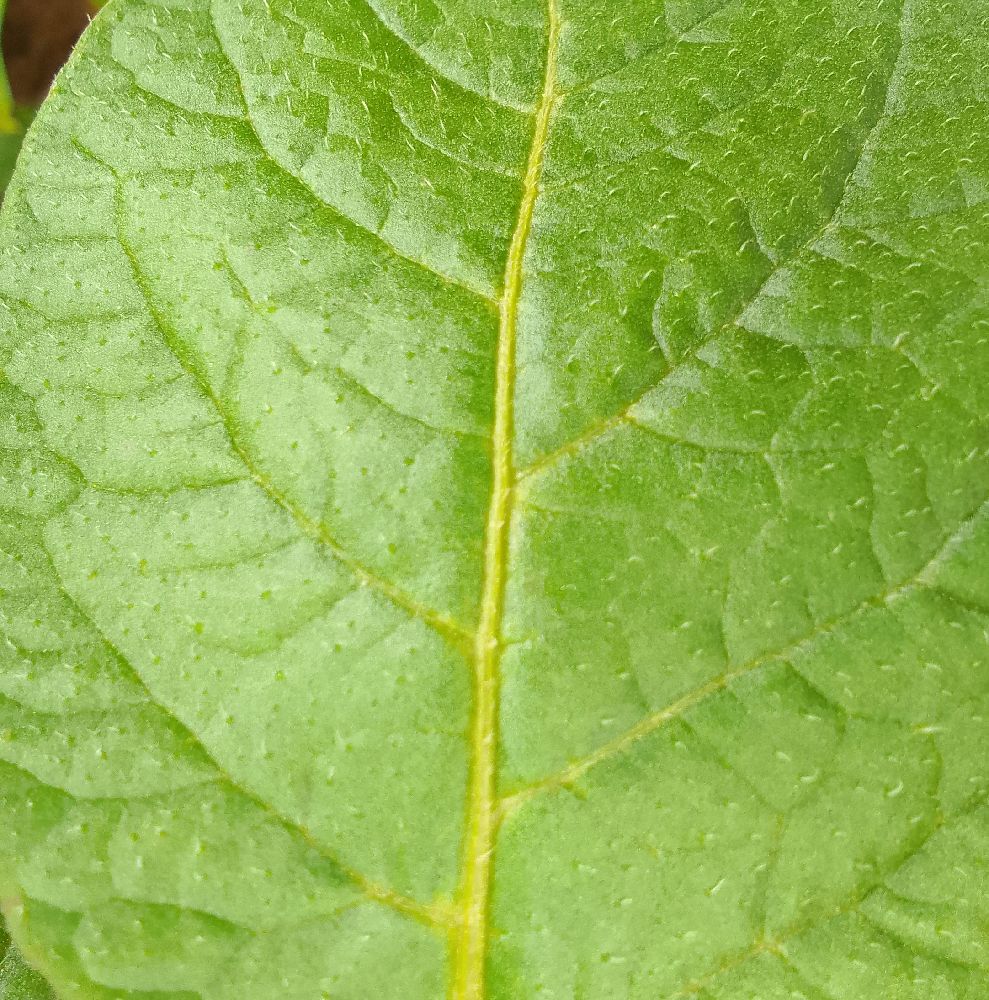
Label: Healthy